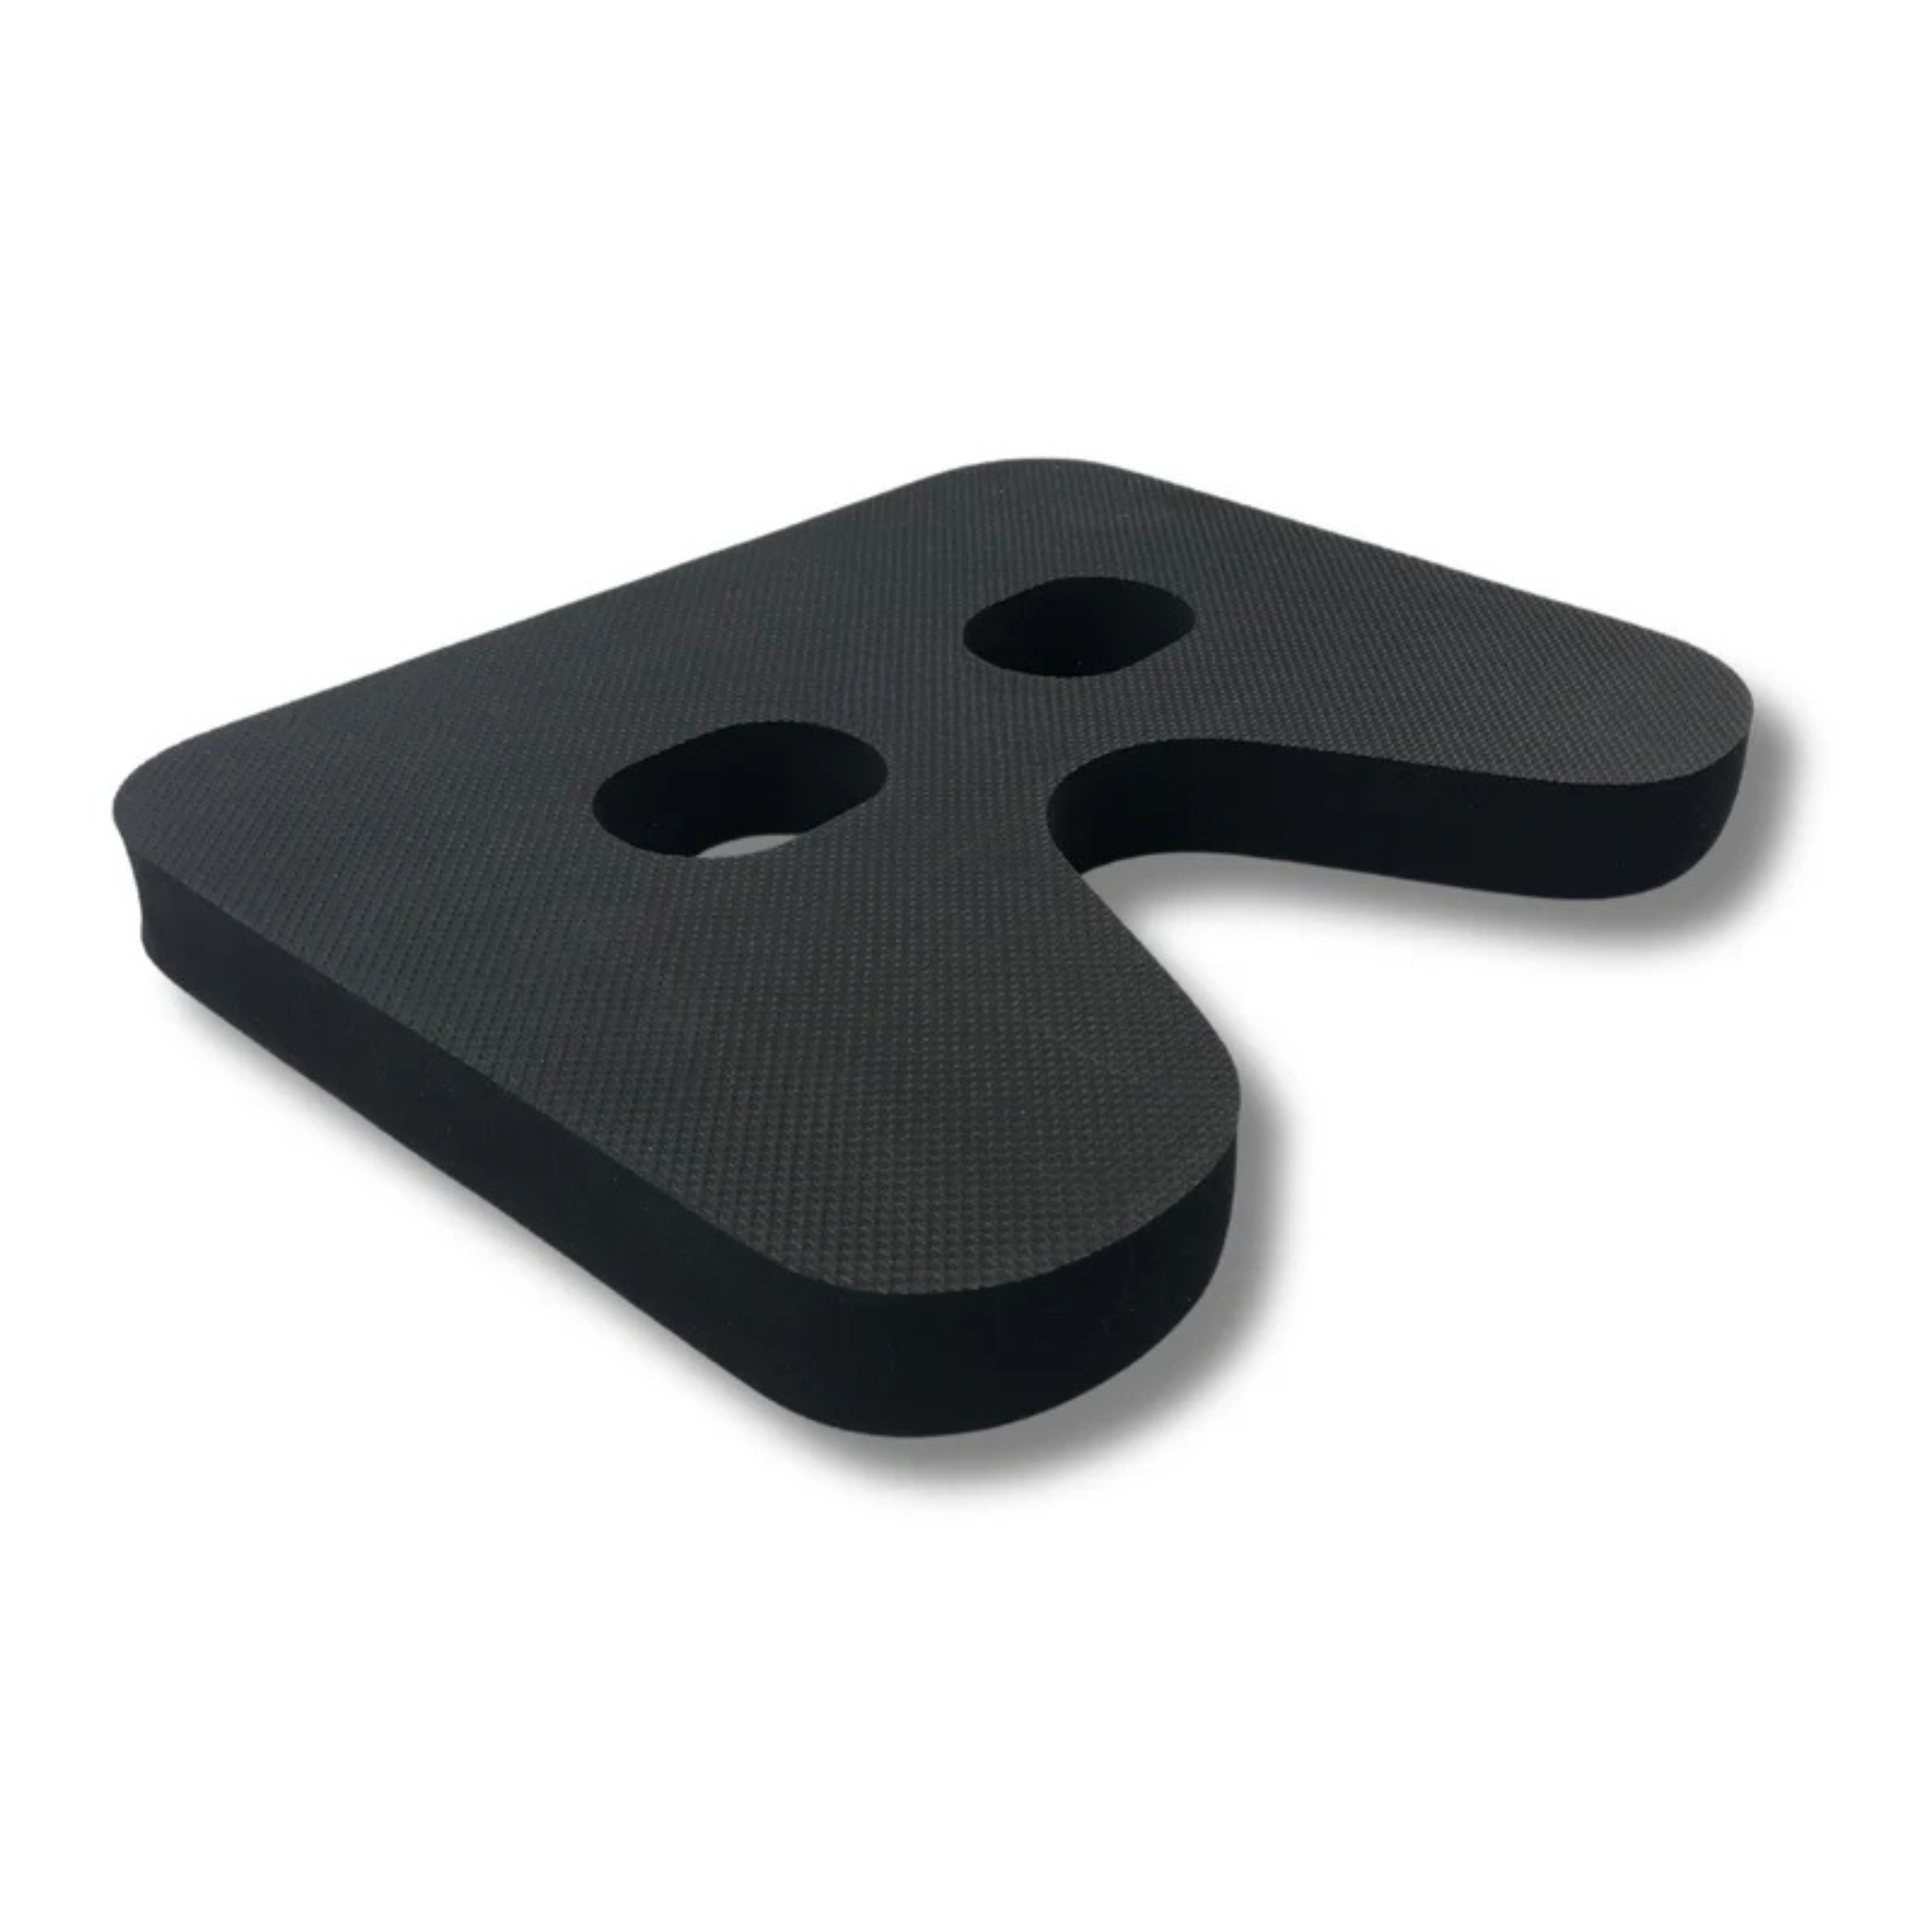
Ergo Booster Seat Grip (25mm Thick)
Brand: Seat Grip
This 25mm padded rowing seat cushion relieves pressure, irritation, and friction so you can focus on performance. The neoprene build with shark-tooth grip prevents slipping, while ergonomic cutouts and flush-fit contours enhance comfort. Waterproof, wipe-clean, and portable—ideal for Concept2 RowErg Model B, C, D & E.
Category: Sporting Goods > Fitness & General Exercise Equipment > Cardio > Cardio Machine Accessories & Parts > Rowing Machine Accessories & Parts